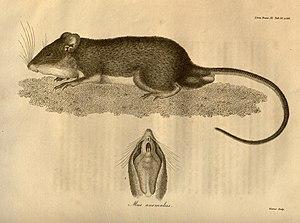
Heteromys anomalus est une espèce de Rongeurs de la famille des Heteromyidae. Ce petit mammifère fait partie des Souris épineuses à poches, c'est-à-dire à larges abajoues. Il est présent en Colombie, Trinité-et-Tobago et Venezuela.